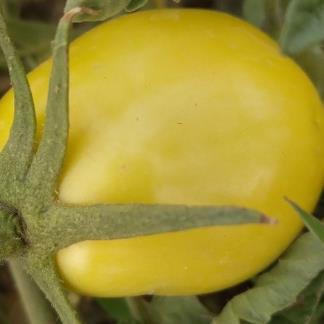
Crop: Tomato
Condition: healthy-fruit